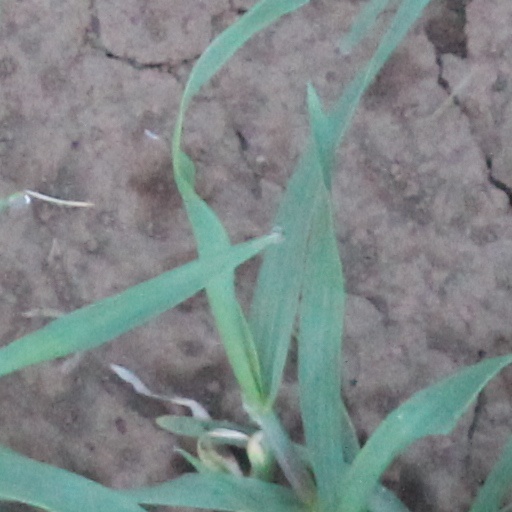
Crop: wheat